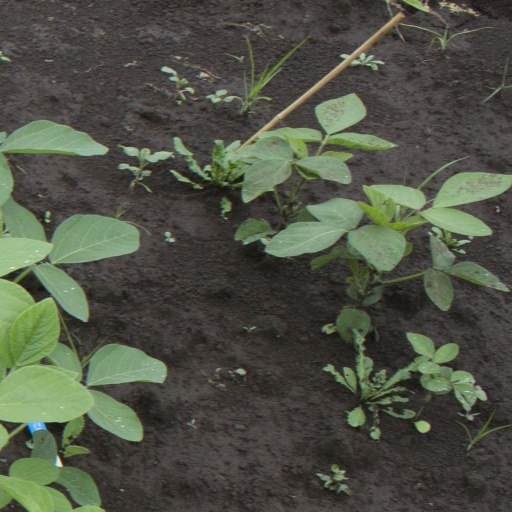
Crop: soybean